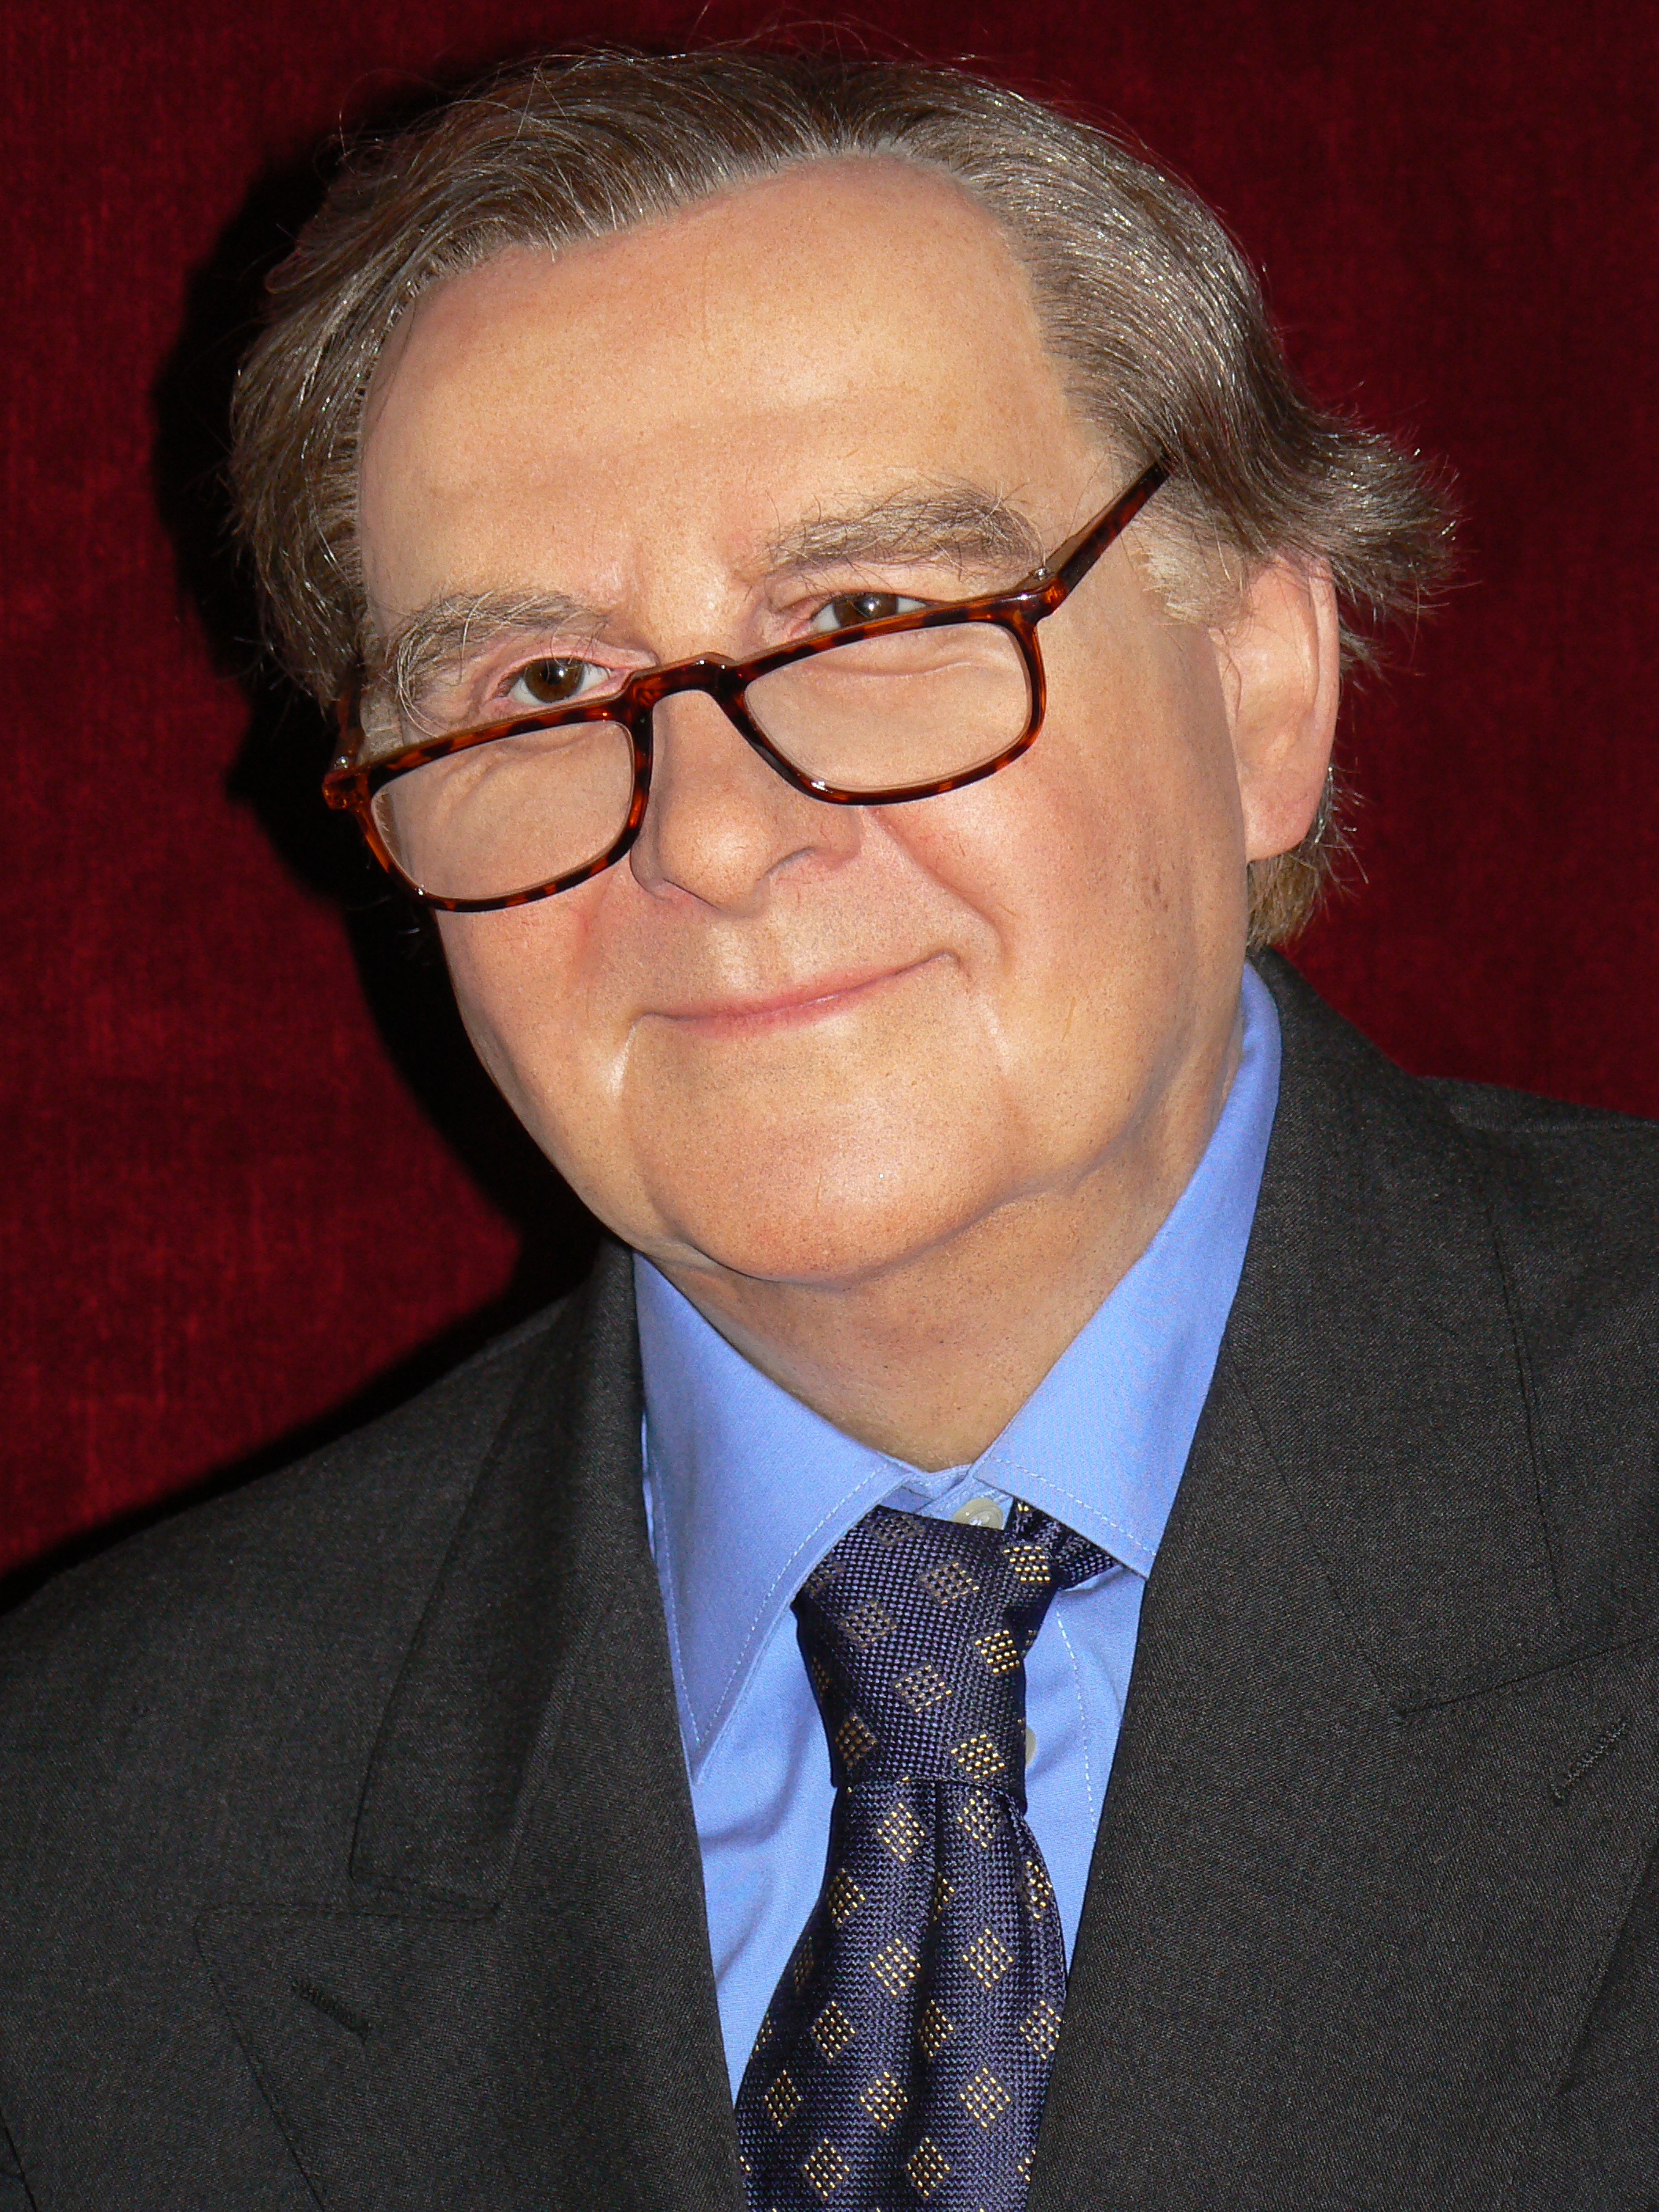
man, person, hair, paris, portrait, museum, profession, hairstyle, nose, glasses, eyewear, bernard pivot, wax statue, grevin, gr vin museum, facial hair, vision care